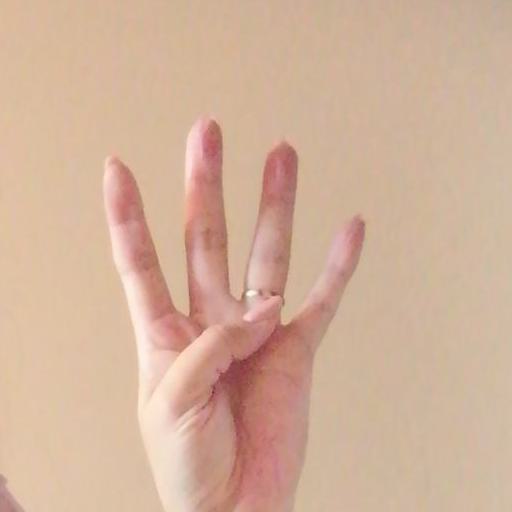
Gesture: four